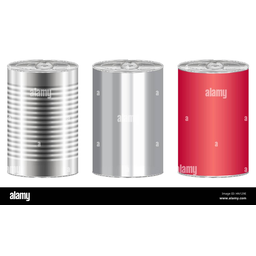
Label: metal